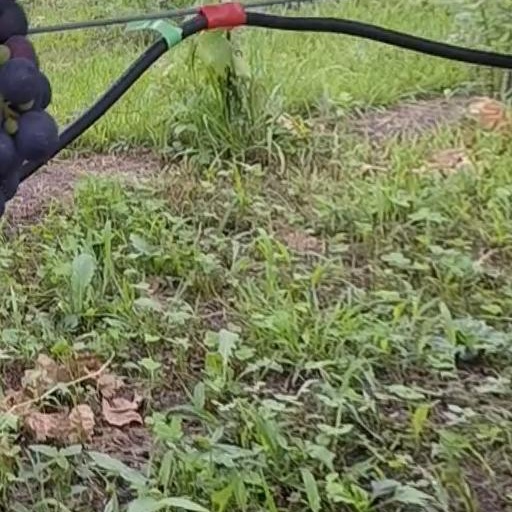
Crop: grape